Sailors' Snug Harbor

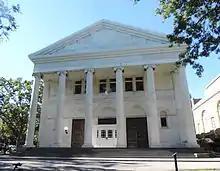

A 686-seat Greek Revival auditorium, the Music Hall hosts performing arts. It is the second-oldest music hall in New York City, having opened in July 1892 with a performance of a cantata, "The Rose Maiden." In attendance were some 600 residents of the home who sat on plain wooden seats, and 300 trustees and their guests who occupied the venue's upholstered balcony seats.